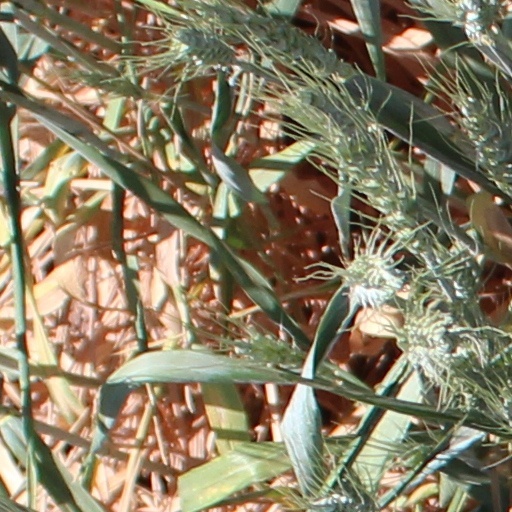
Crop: wheat